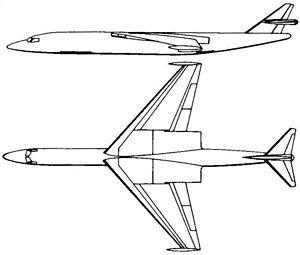
Le Boeing XB-59 est un projet de bombardier supersonique américain des années 1950. L'USAF abandonné le projet en 1952, après avoir choisi de développer le B-58 Hustler.